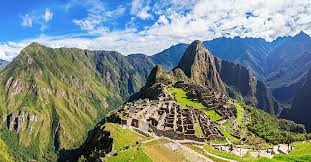
Landmark: Machu Picchu